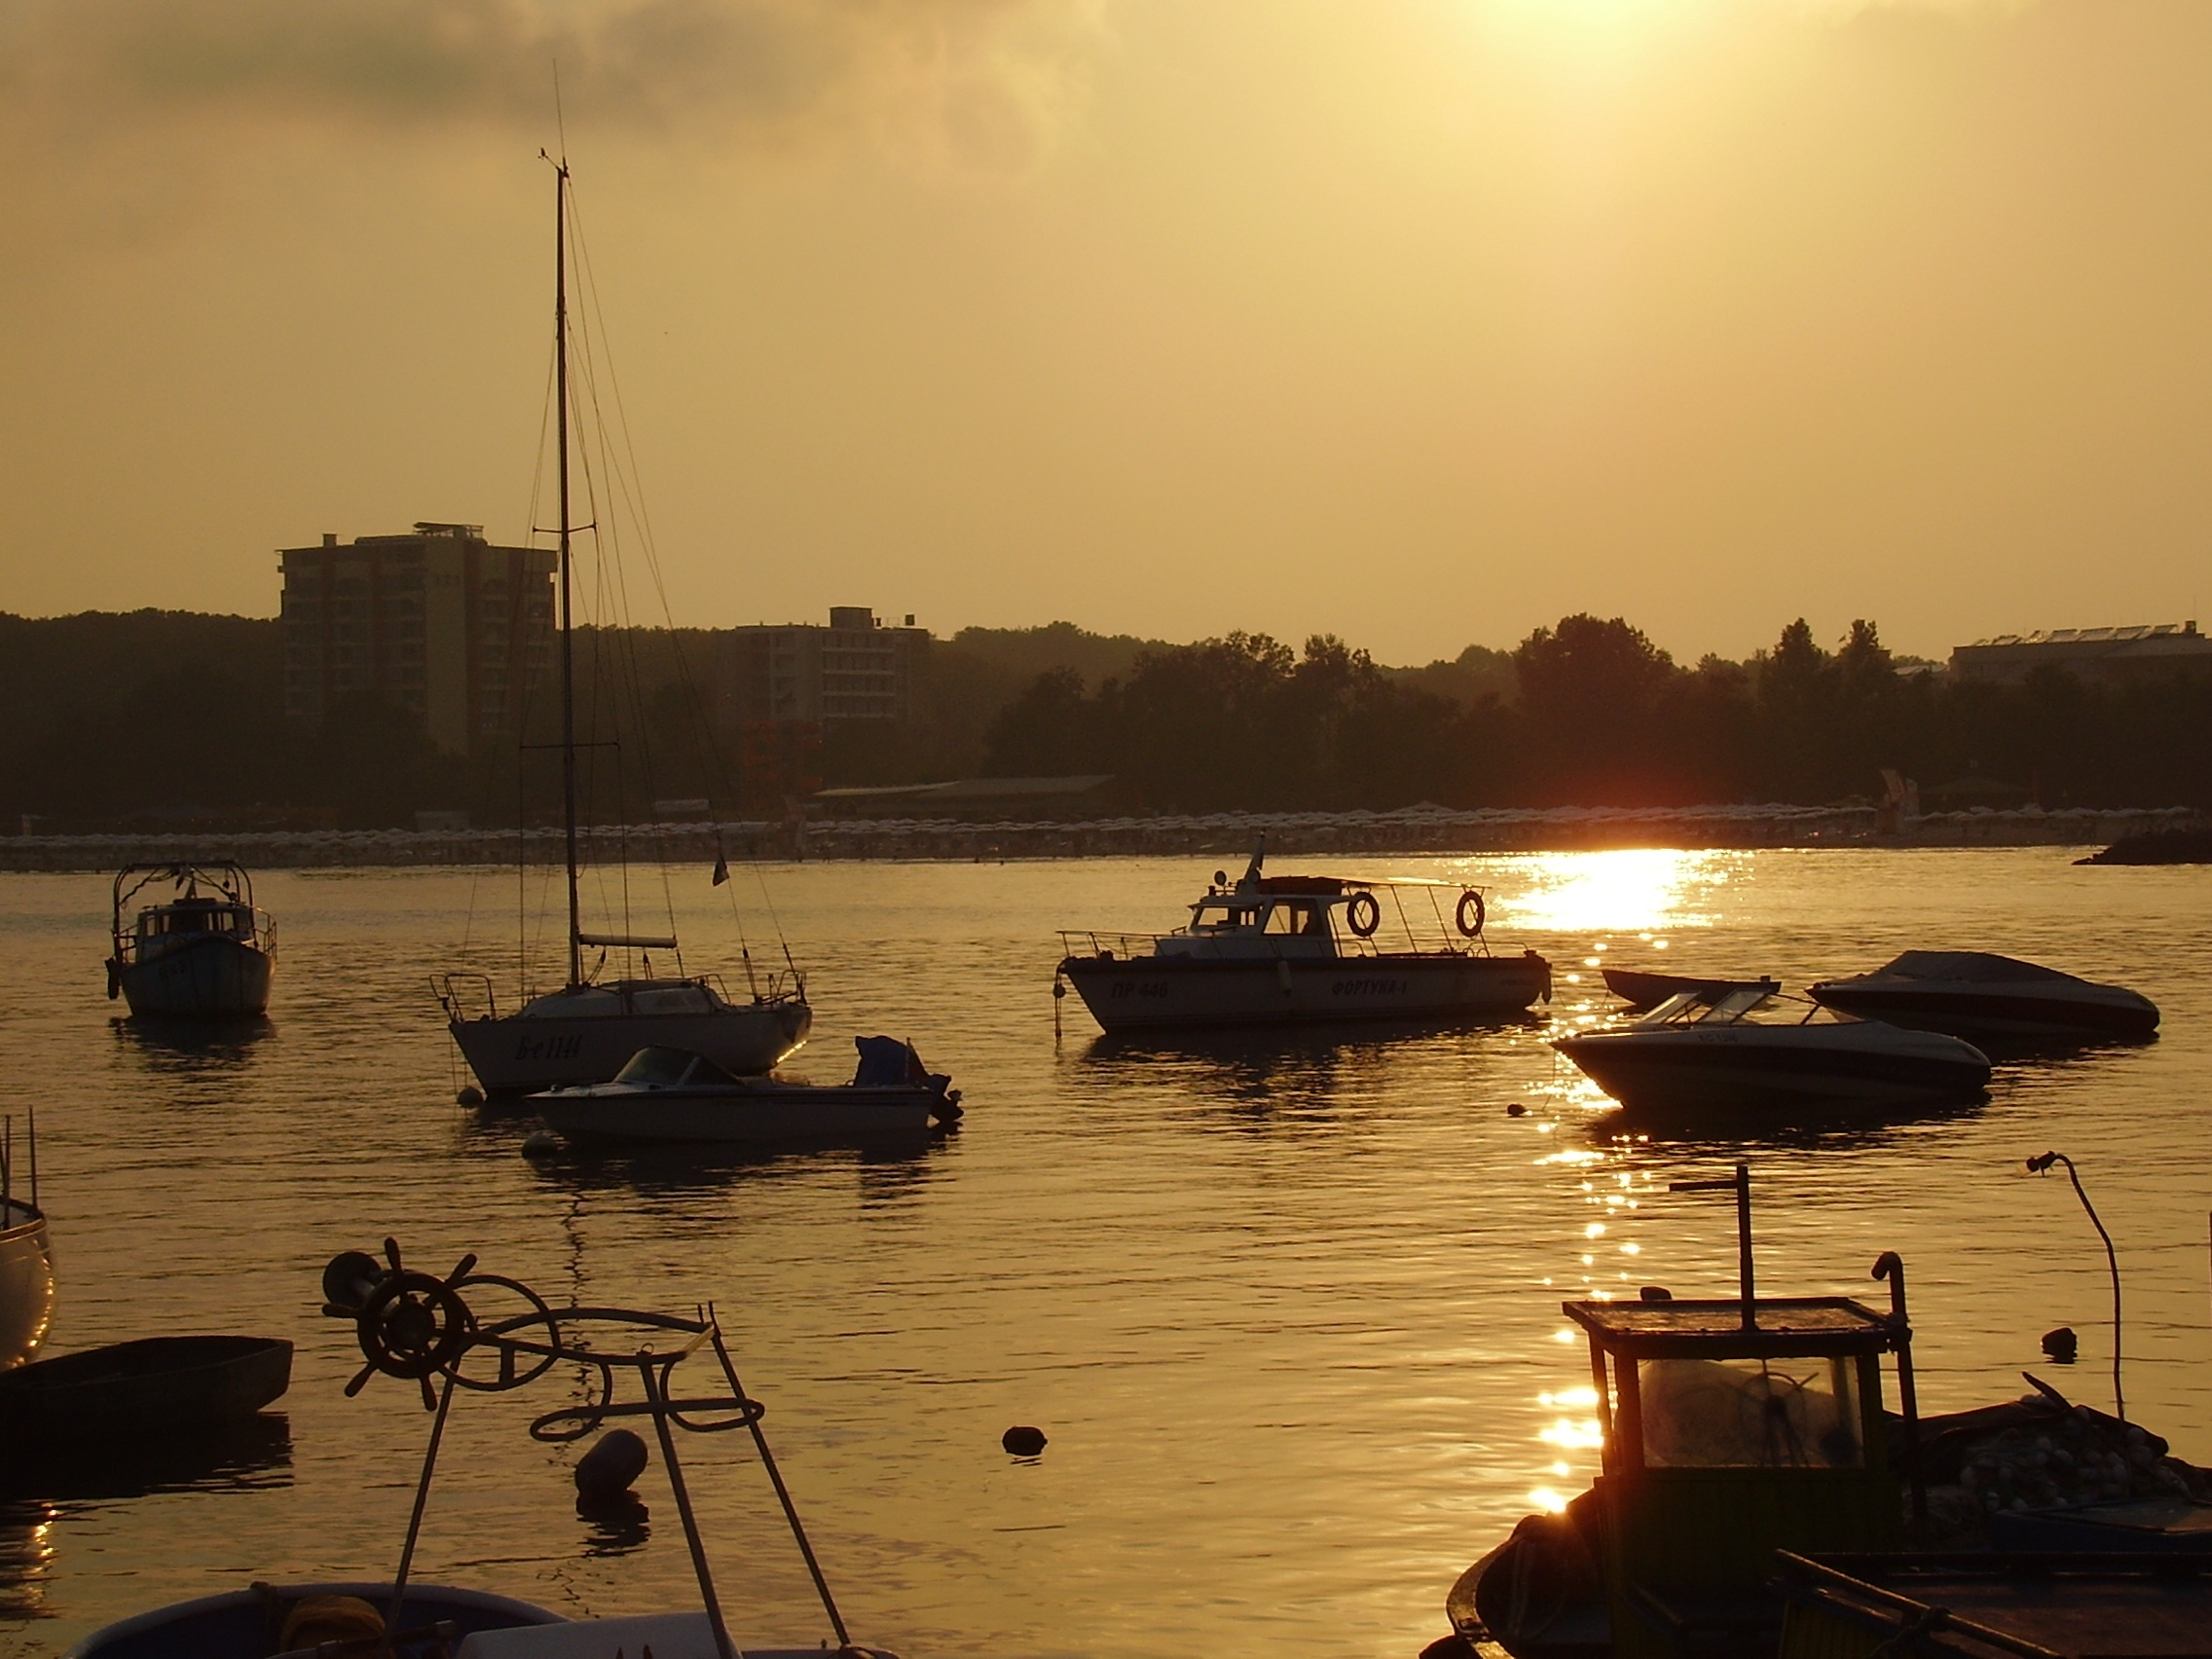
sea, coast, dock, sunrise, sunset, boat, morning, dawn, river, dusk, evening, reflection, vehicle, bay, harbor, marina, port, bulgaria, primorsko